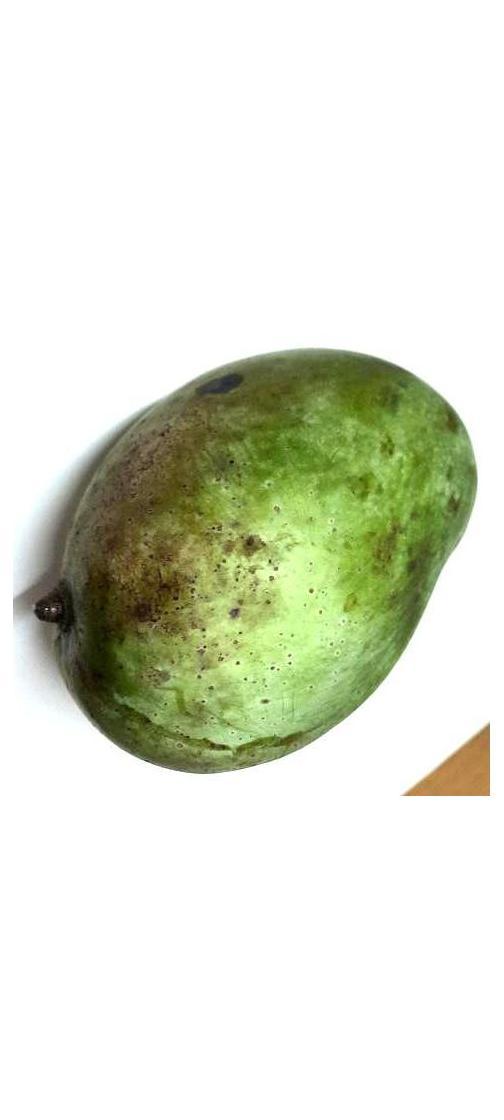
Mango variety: Fazli Classic